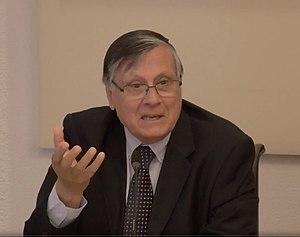
Agostino Paravicini Bagliani, né à Bergame le 19 novembre 1943, est un historien italien de la papauté médiévale, professeur émérite de l'Université de Lausanne. Il est l'auteur d'une œuvre abondante, centrée sur l'histoire des papes du XIIIᵉ siècle, au temps de l'apogée de la théocratie pontificale. La plupart de ses ouvrages sont traduits en français. Polyglotte, il écrit ses articles en italien, en anglais, en allemand ou en français, et a rédigé directement en français sa biographie du pape Boniface VIII. Il intervient par ailleurs régulièrement dans la presse italienne, notamment pour le quotidien La Repubblica.